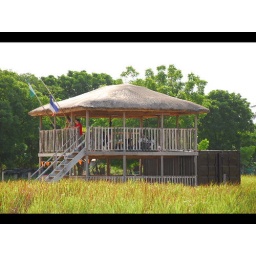
Beach house at Tarqwa bay beach in Lagos Nigeria